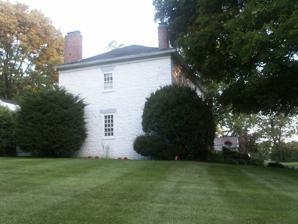
Building: John Minor Dye Stone House
Country: United States of America
Year built: 1813
Historic house in Ohio, United States United States historic place Dye, John Minor, Stone House U.S. National Register of Historic Places Side of the house Show map of Ohio Show map of the United States Nearest city Troy, Ohio Coordinates 40°1′49″N 84°8′6″W / 40.03028°N 84.13500°W / 40.03028; -84.13500 Area 1 acre (0.40 ha) Built 1813 NRHP reference No. 83002008 Added to NRHP July 07, 1983 The John Minor Dye Stone House is located at 9 South Children's Home Road east of Troy in Elizabeth Township , Miami County , Ohio . The property was listed on the National Register on 1983-07-07. References